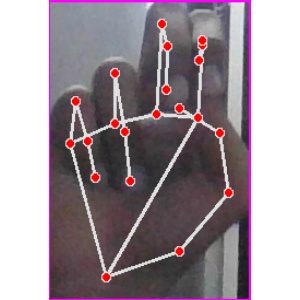
अक्षर: ह